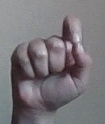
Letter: fa